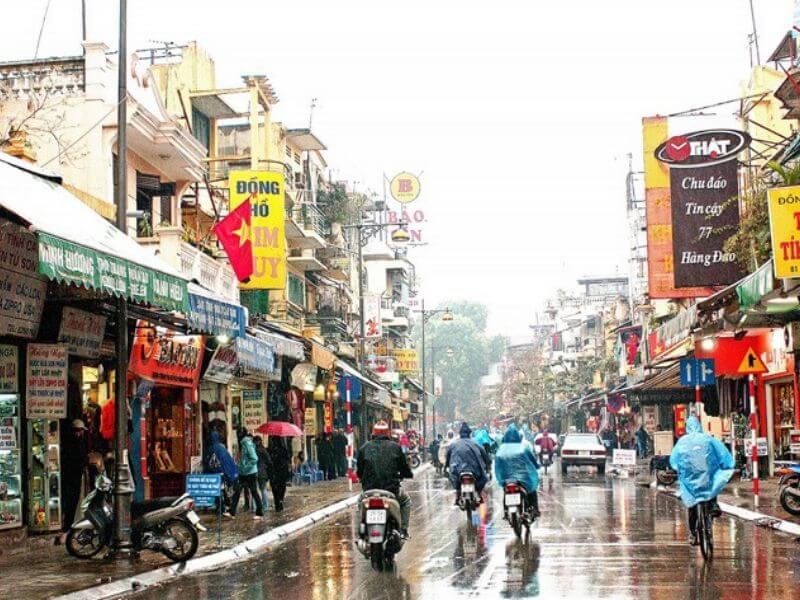
có nhiều phương tiện giao thông đang di chuyển trên đường